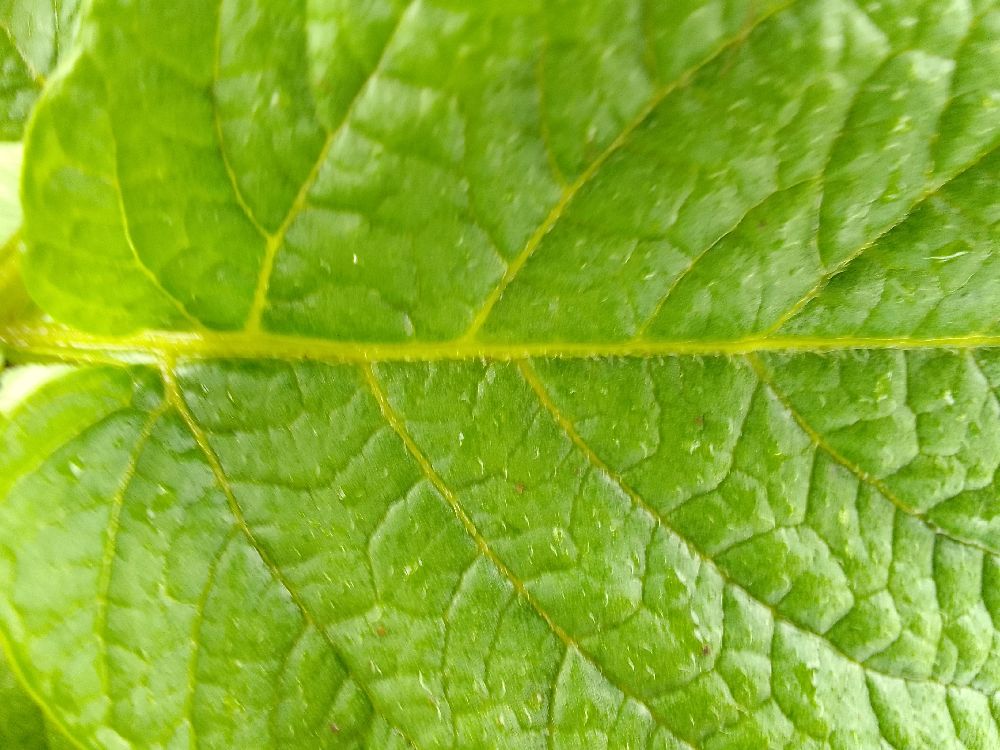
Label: Healthy